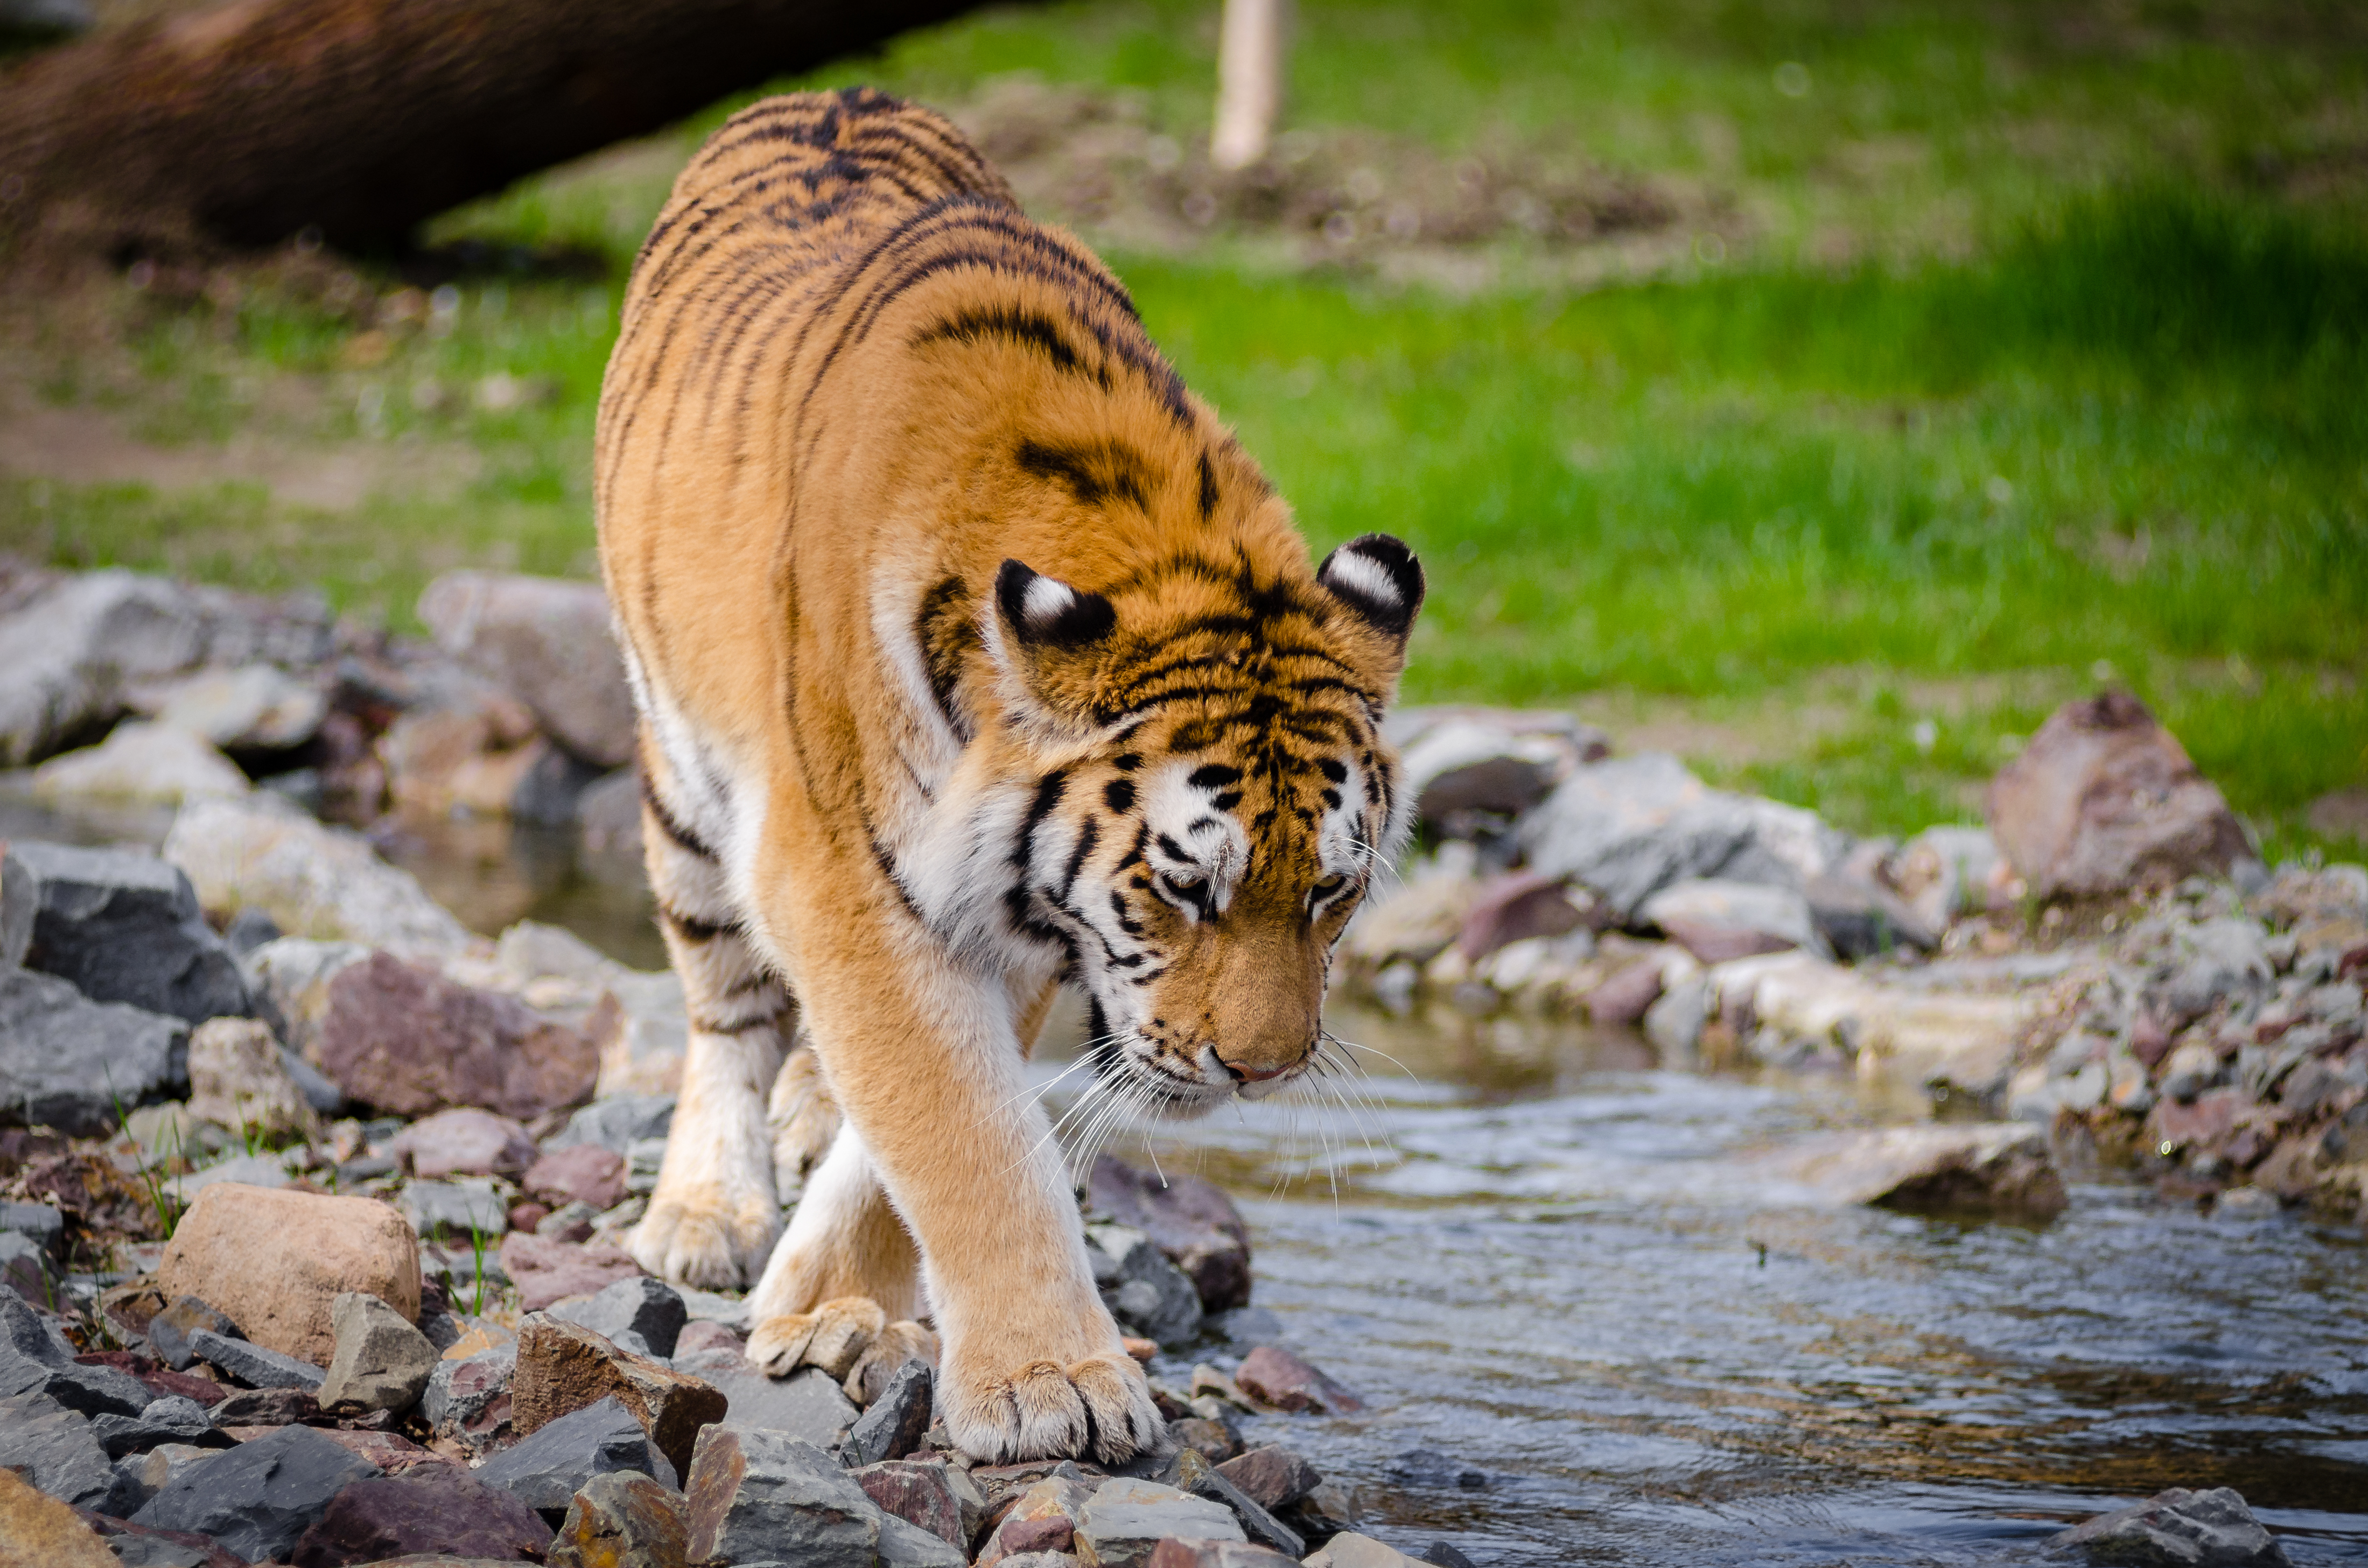
nature, recreation, wildlife, zoo, mammal, fauna, tiger, safari, big cats, cat like mammal